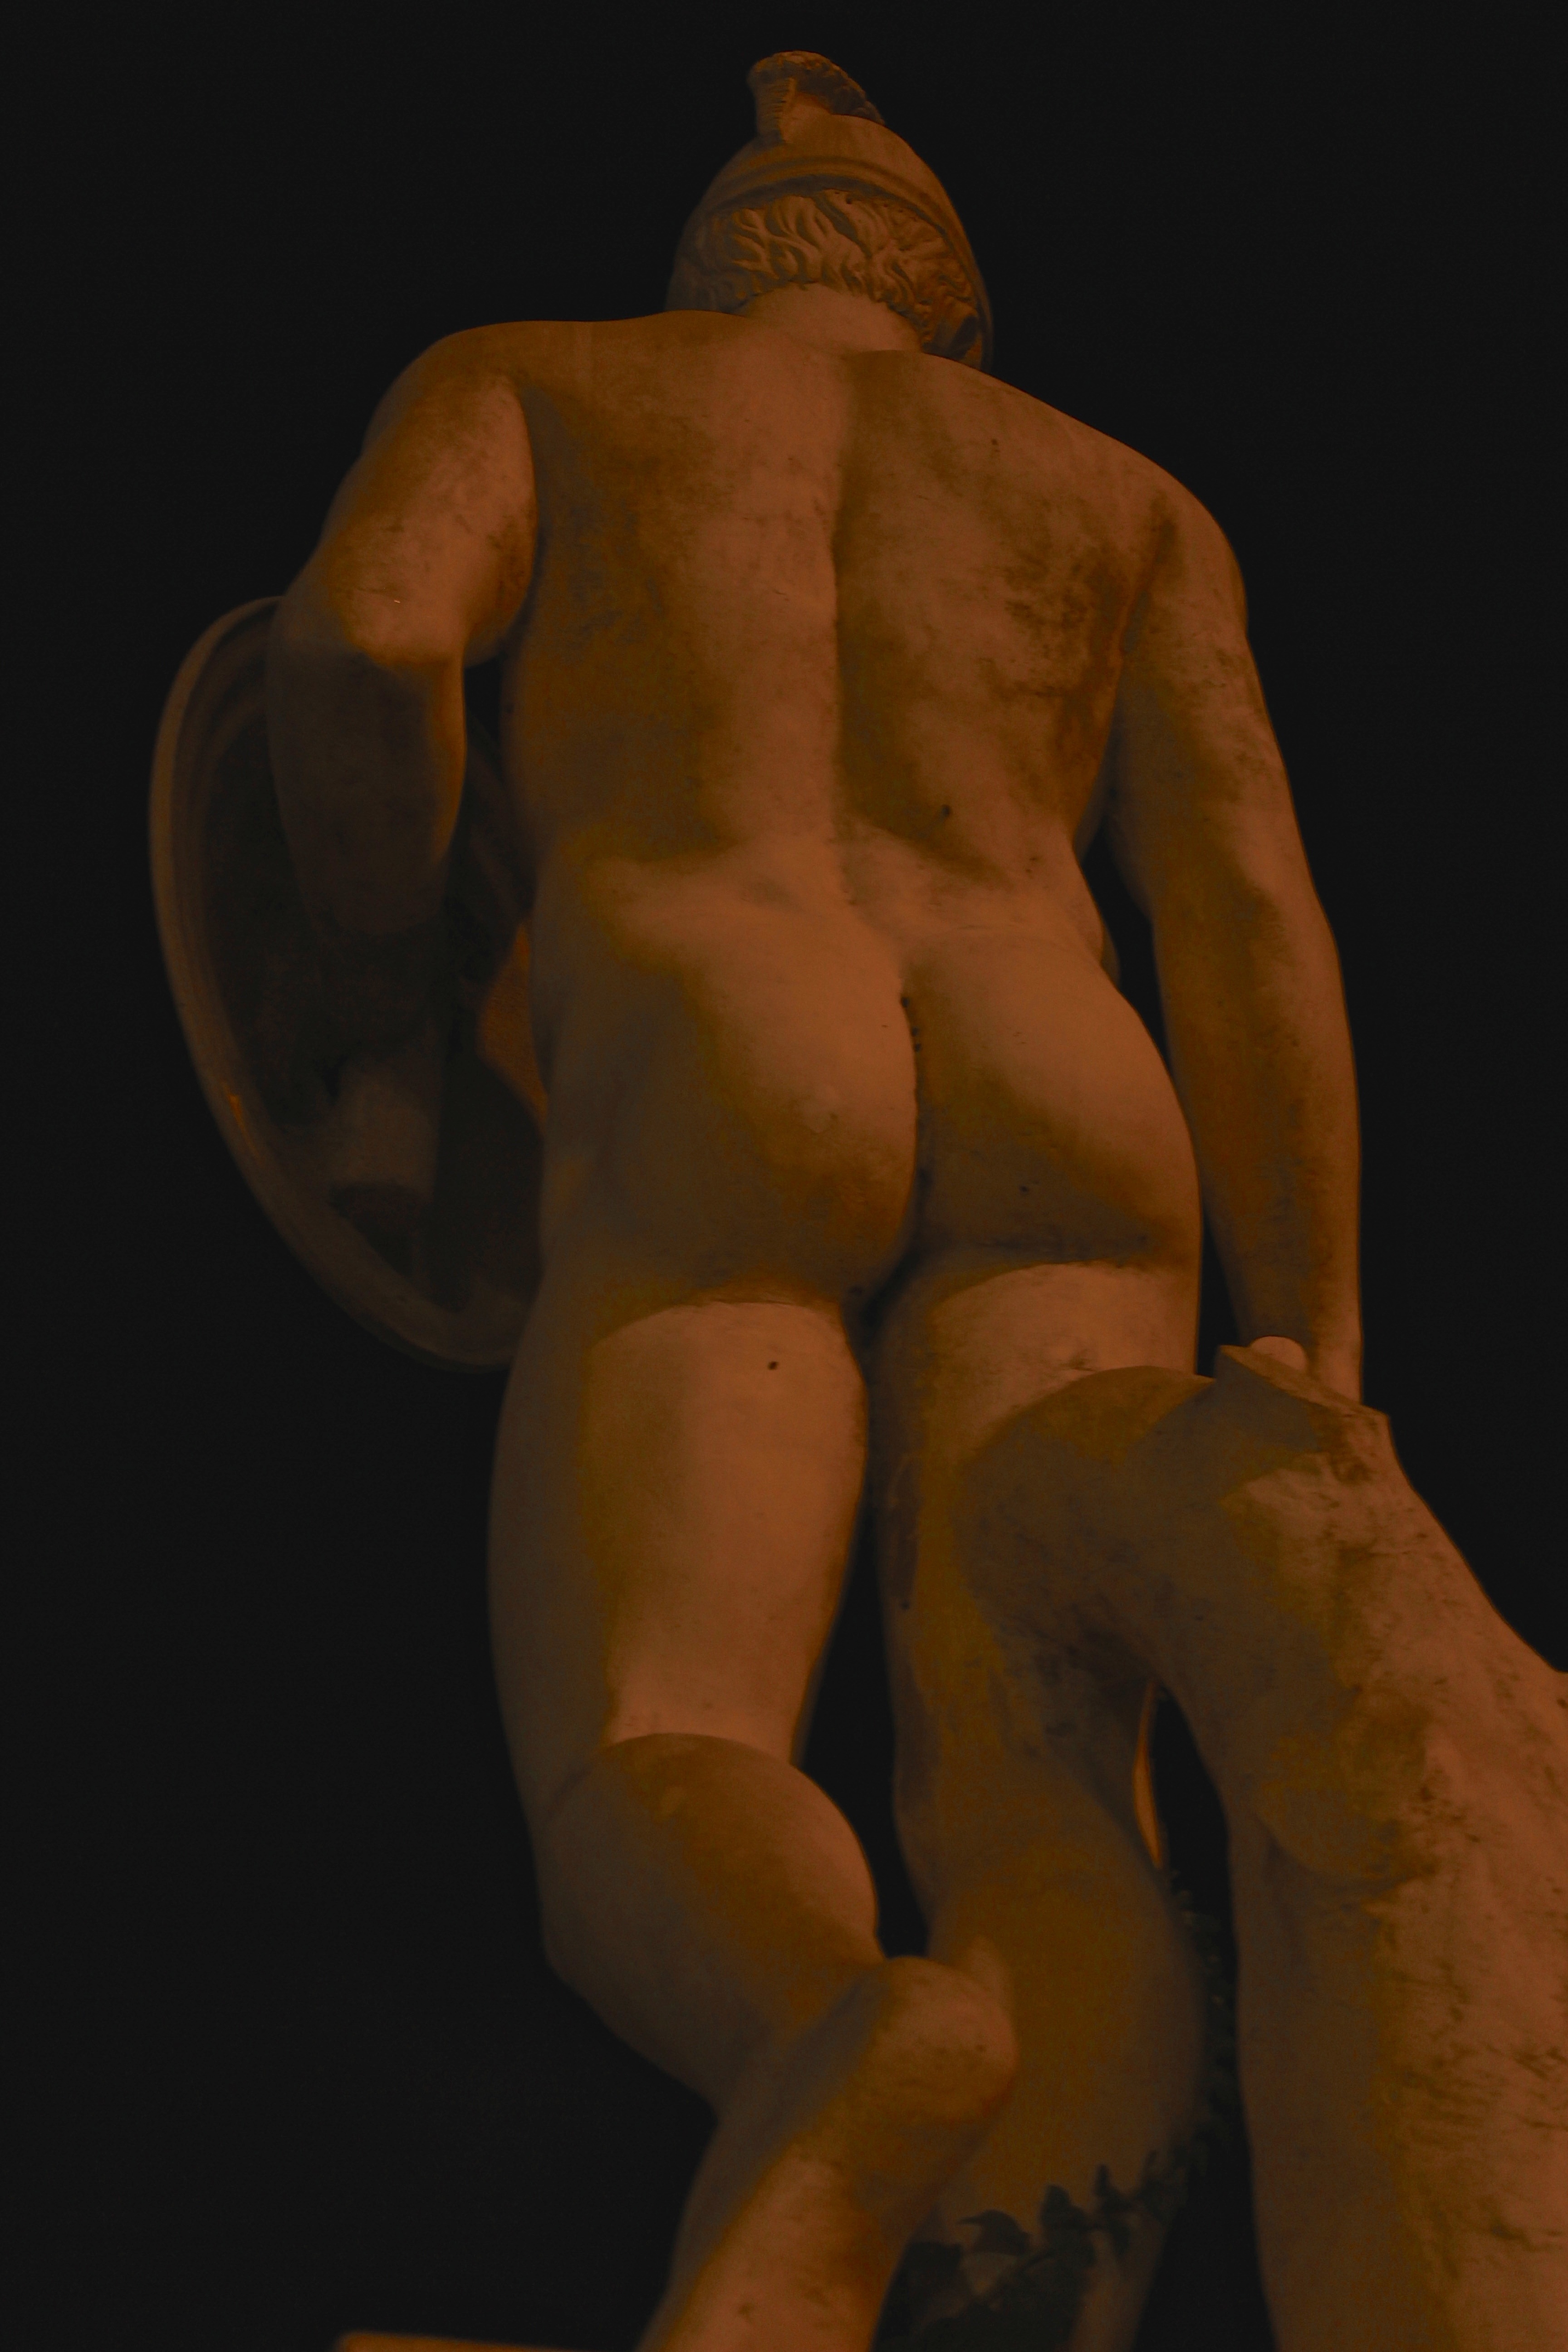
hand, old, monument, statue, evening, arm, barcelona, muscle, sculpture, art, back, mythology, sand stone, human positions, art model, figure drawing, classical sculpture